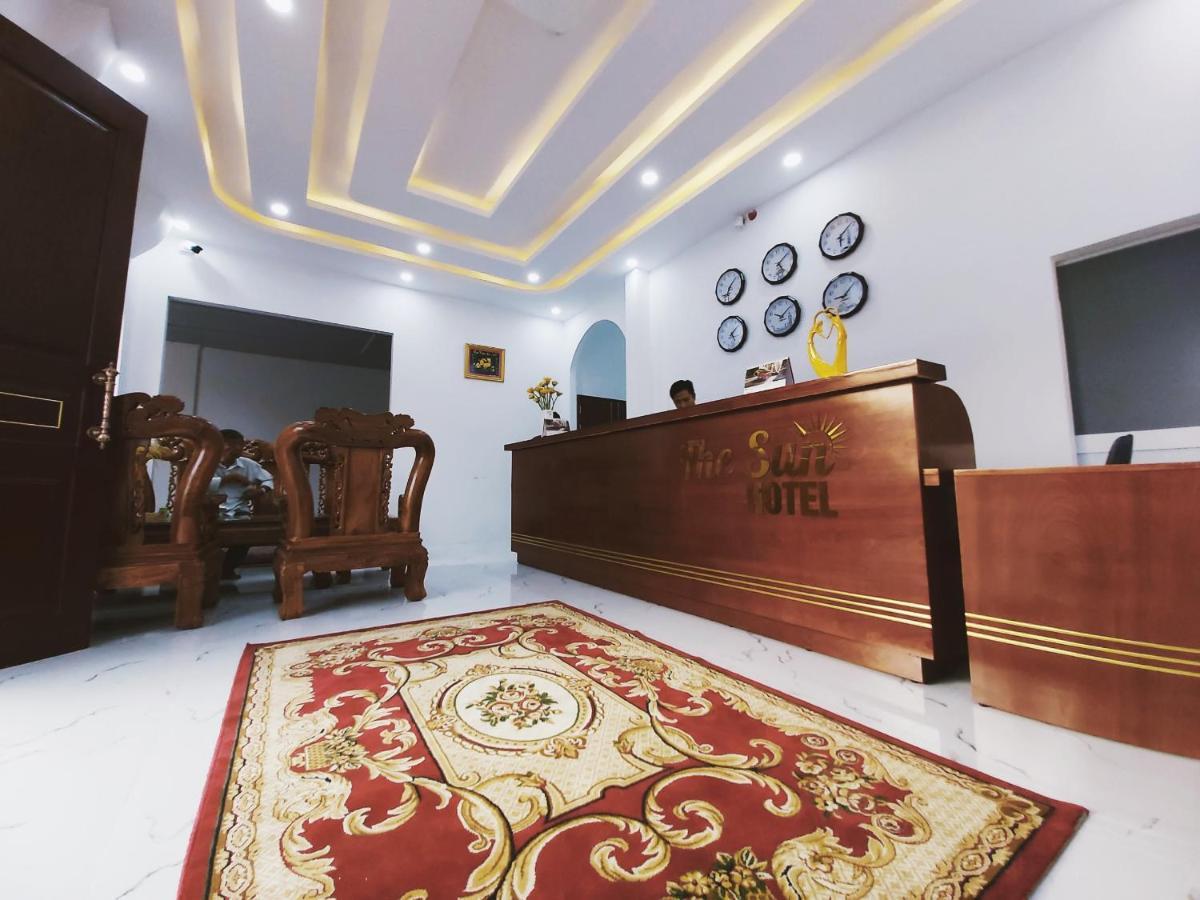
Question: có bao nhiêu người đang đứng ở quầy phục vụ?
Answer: một người